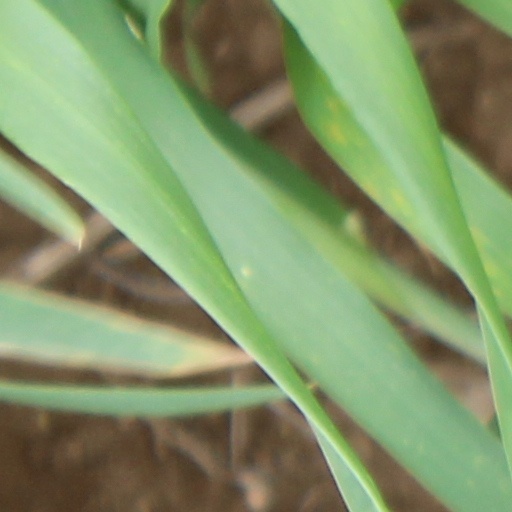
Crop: wheat